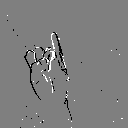
ASL letter: i